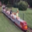
Label: train